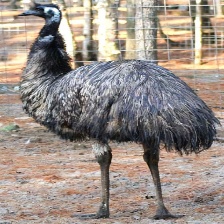
Species: EMU
Scientific name: DROMAIUS NOVAEHOLLANDIAE